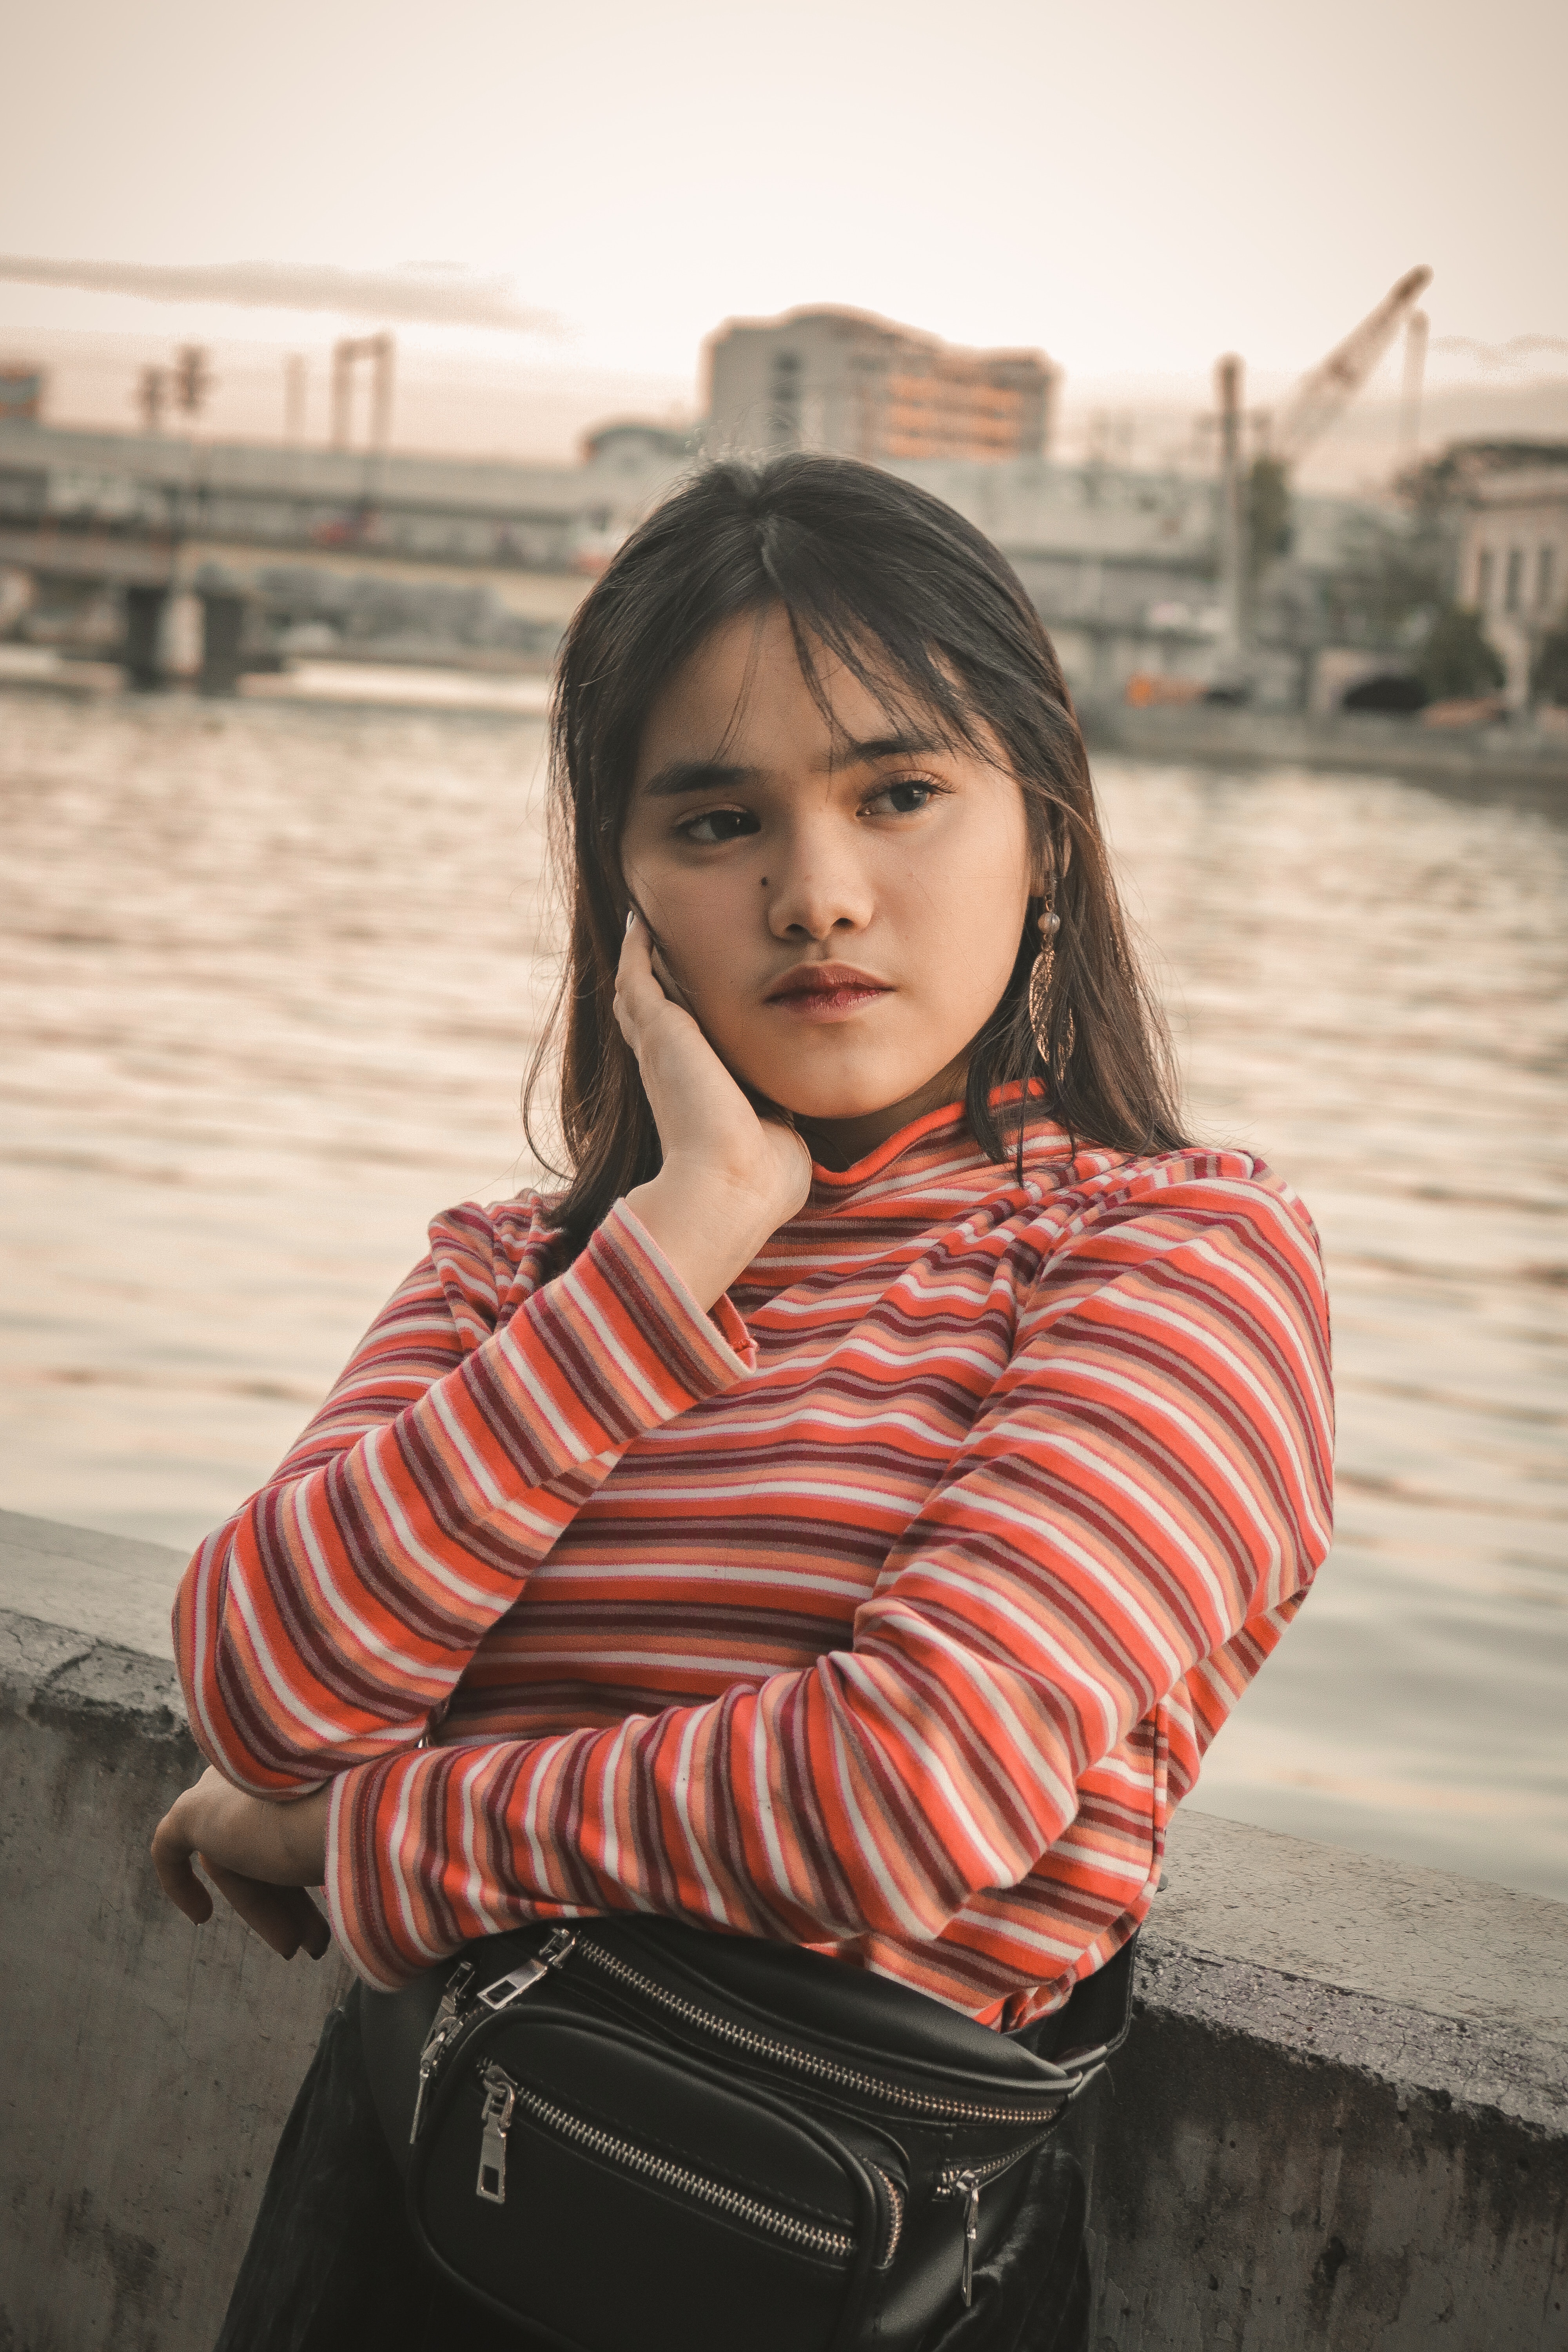
face, photograph, beauty, skin, eye, lip, photography, portrait photography, human, smile, black hair, model, long hair, sitting, sea, brown hair, flash photography, vacation, portrait, tourism, style, photo shoot